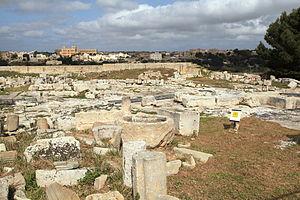
Ir-Rabat, connue aussi comme Rabat, est une ville de Malte, située tout près de Mdina.
La Domus Romana est un site archéologique, situé entre Mdina et Rabat, qui correspond à une ancienne domus romaine datée du Iᵉʳ siècle av. J.-C., et sur lequel fut plus tard établie une nécropole musulmane au XIIᵉ siècle. Sa découverte accidentellement en 1881 a été un tournant dans le développement de l'archéologie maltaise. Le lieu accueille dès 1882 le musée des antiquités romaines de l'archipel maltais.